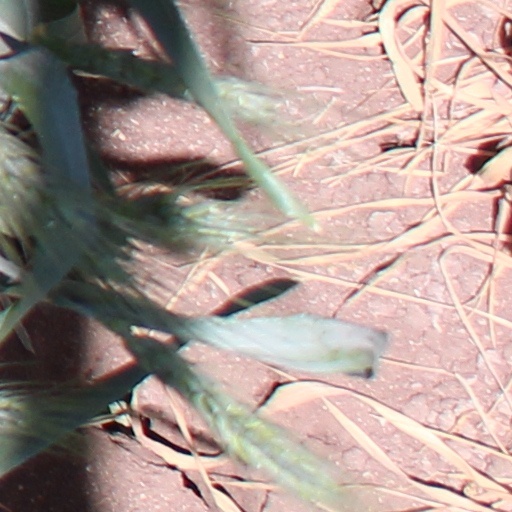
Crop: wheat